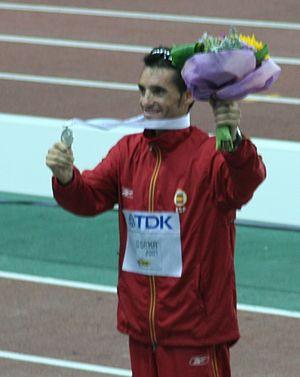
"Francisco Javier ""Paquillo"" Fernández Peláez, né le 6 mars 1977 à Guadix, est un athlète espagnol spécialiste de la marche.